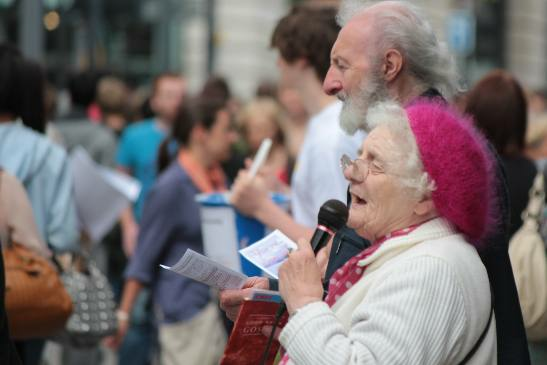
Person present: Yes